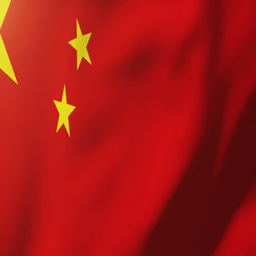
country flag waving in the wind .